Lazistan Khanate

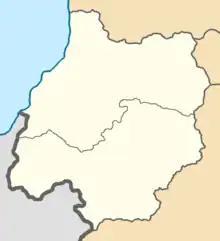
Proposed region for the "Lazistan Khanate"

The Lazistan Khanate was a proposed buffer state suggested by the United Kingdom during the Congress of Berlin in 1878. The proposal envisioned the establishment of an autonomous or even independent state in the historical region of Lazistan. It aimed to resolve disputes regarding the status of Batum and its surrounding areas, which had been ceded to the Russian Empire after the Russo-Turkish War. The proposed state, predominantly Muslim and under international supervision, was intended to limit Russian influence along the southeastern coast of the Black Sea.